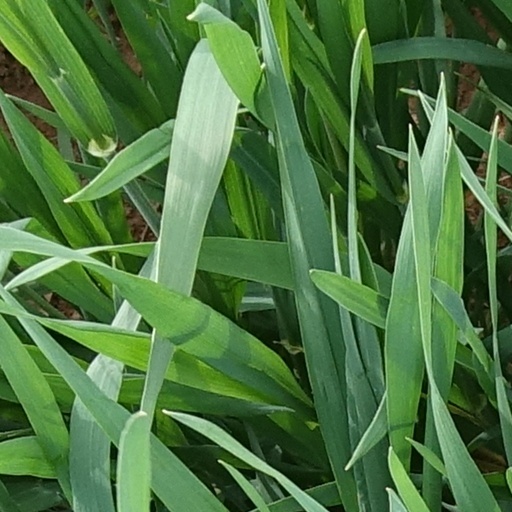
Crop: wheat